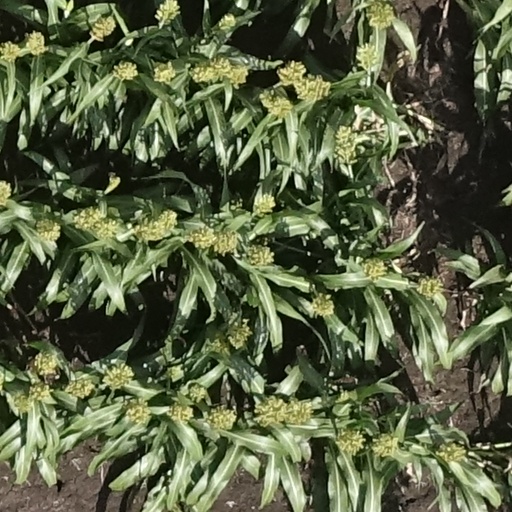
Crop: sorghum